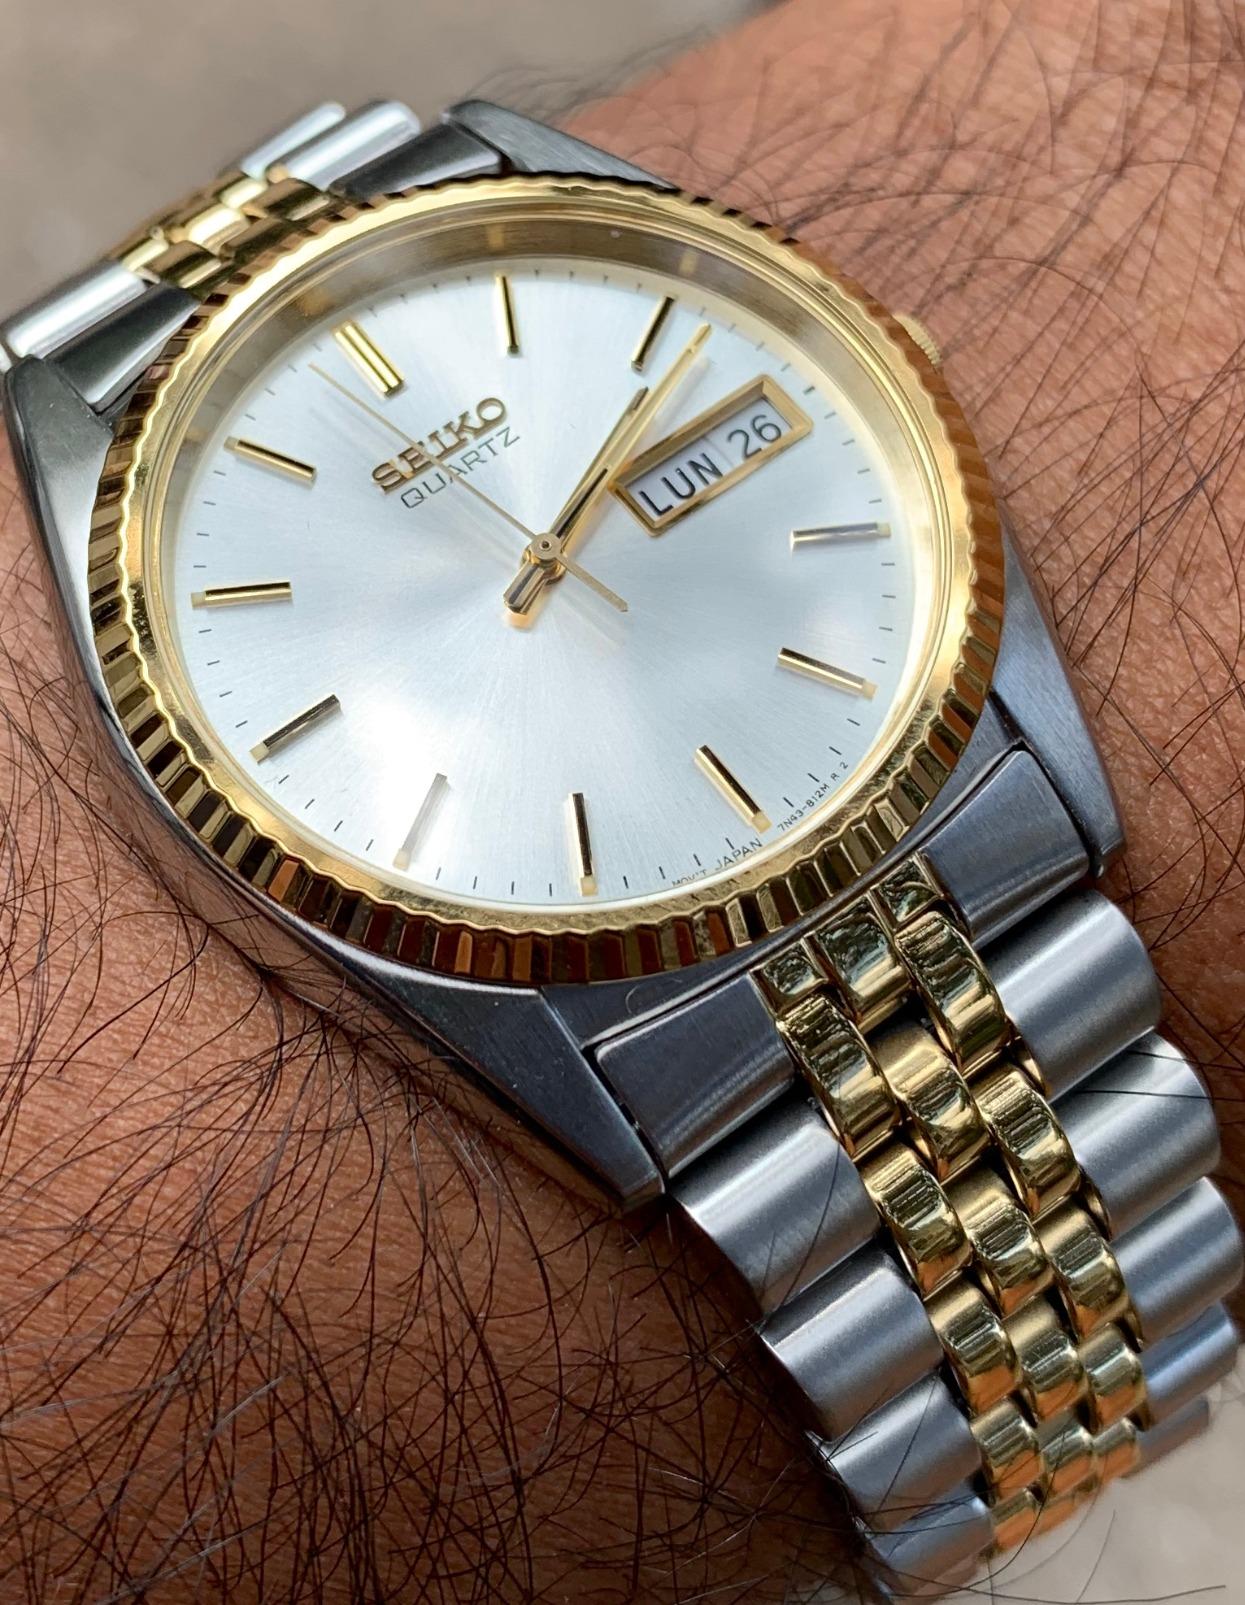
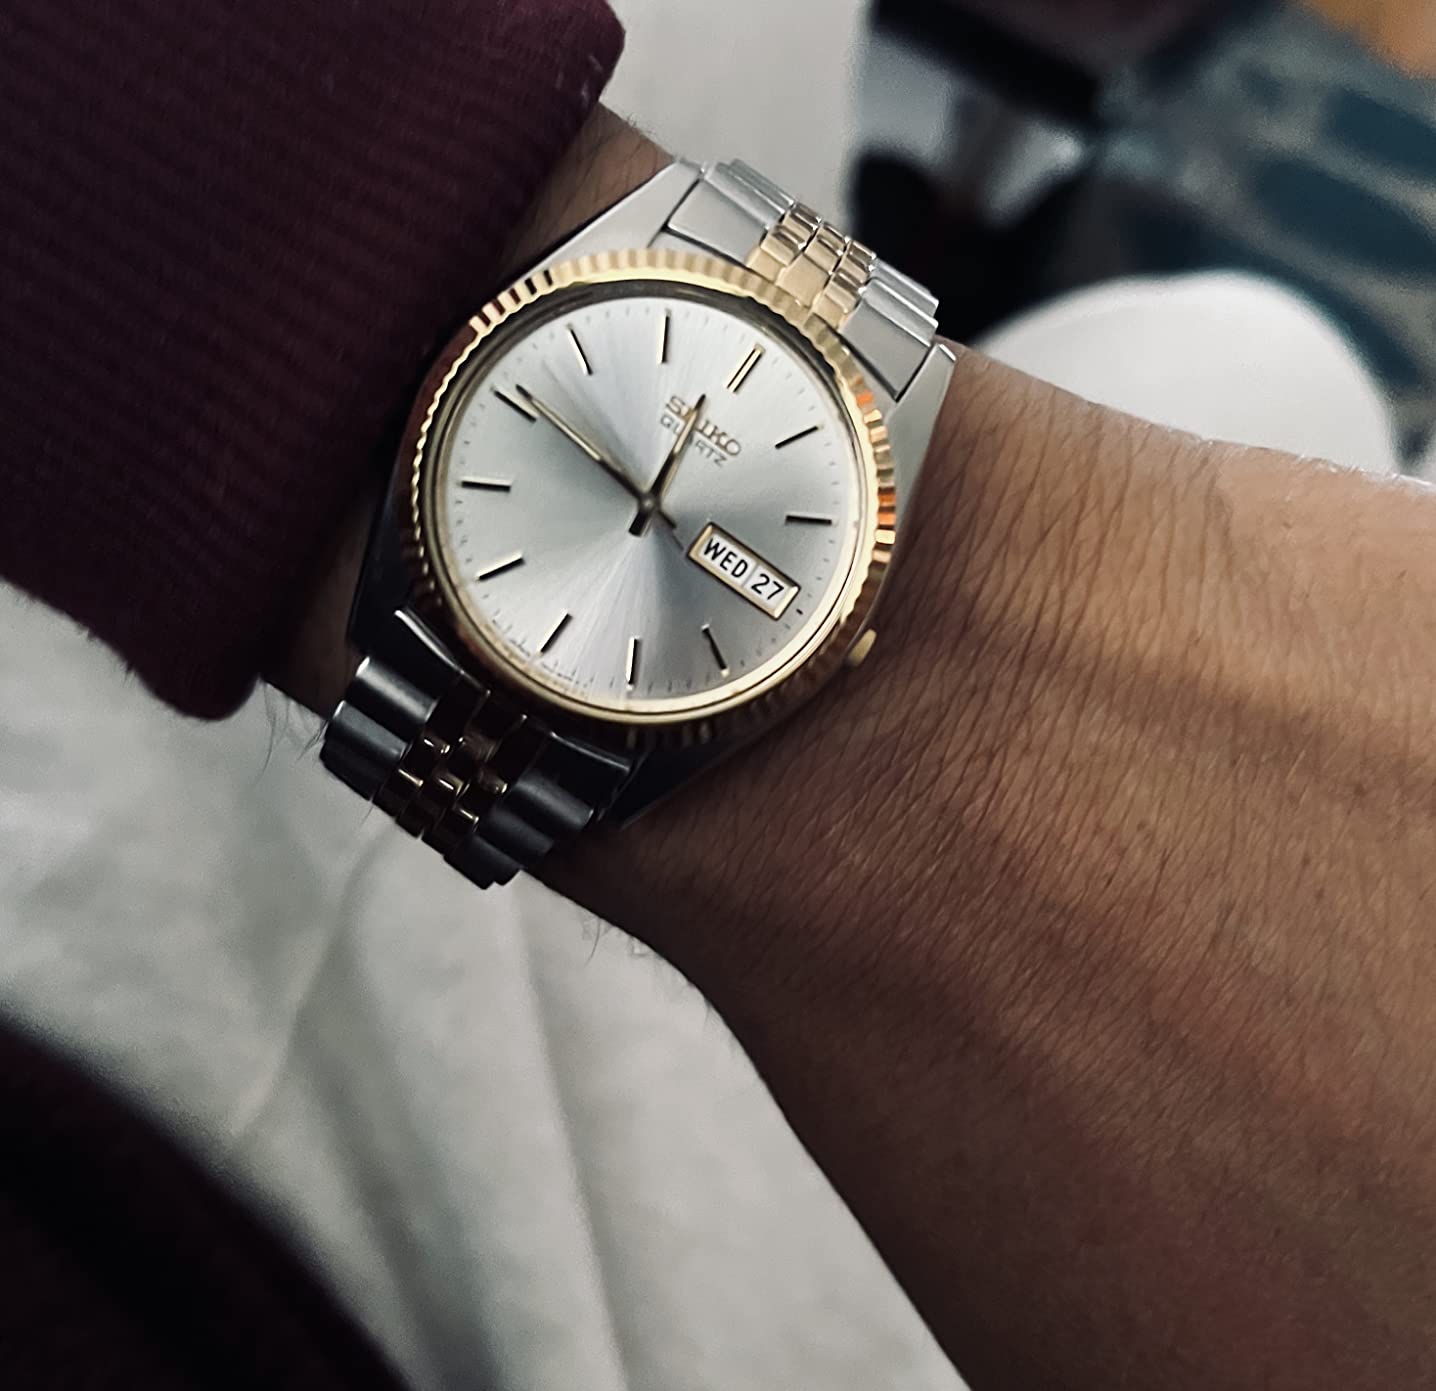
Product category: accessories_watch
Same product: yes